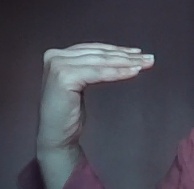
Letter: haa